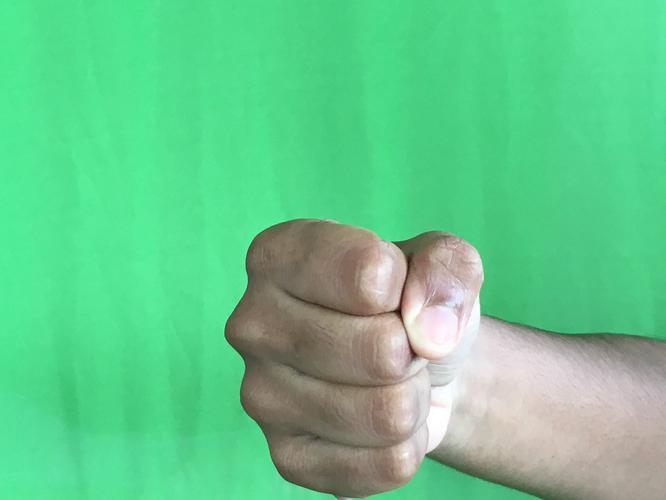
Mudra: Mushti
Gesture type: single_hand